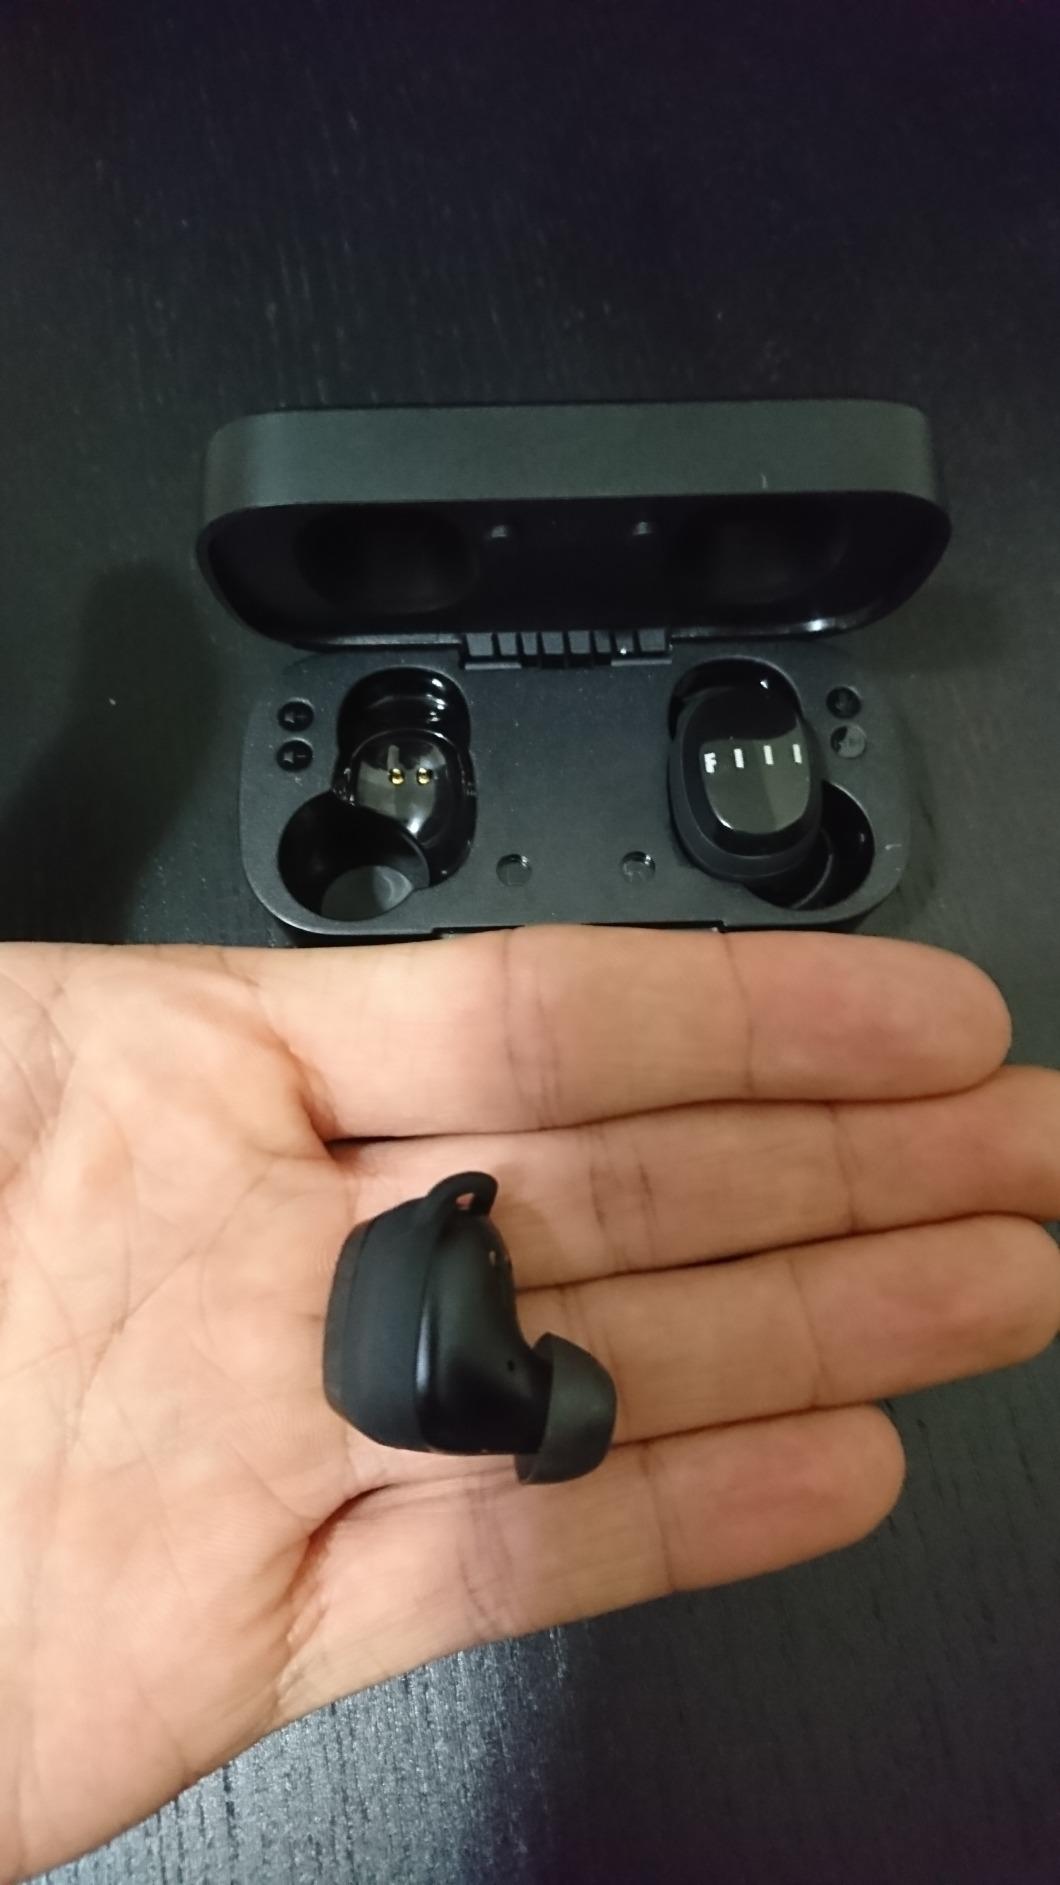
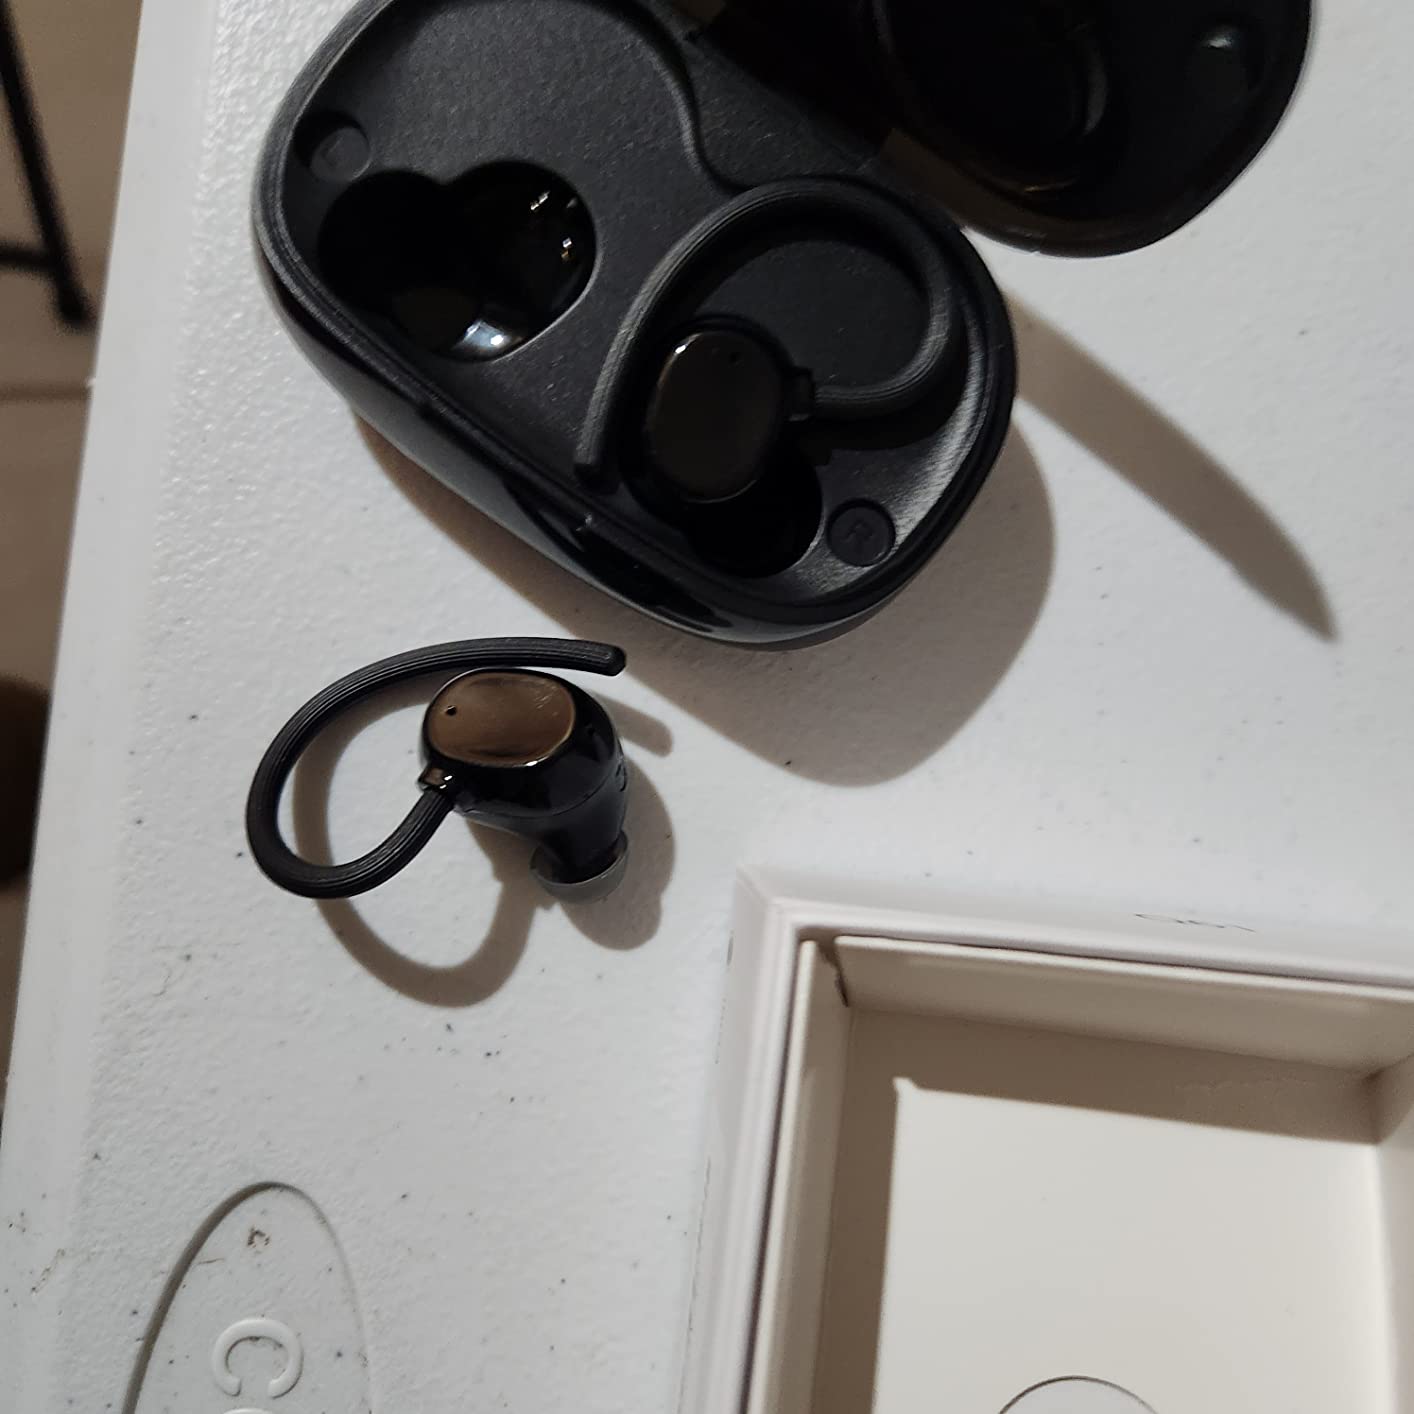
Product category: earbuds
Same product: no